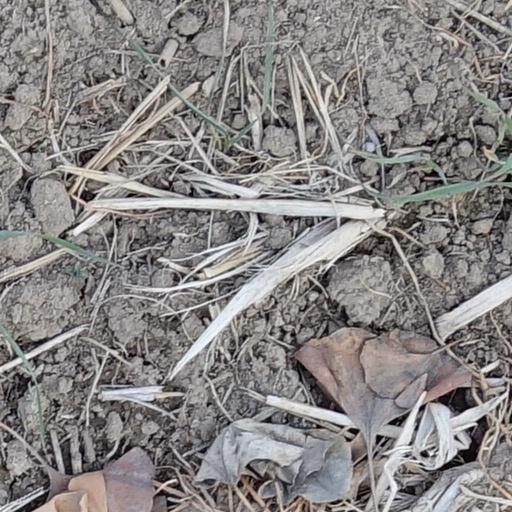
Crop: wheat